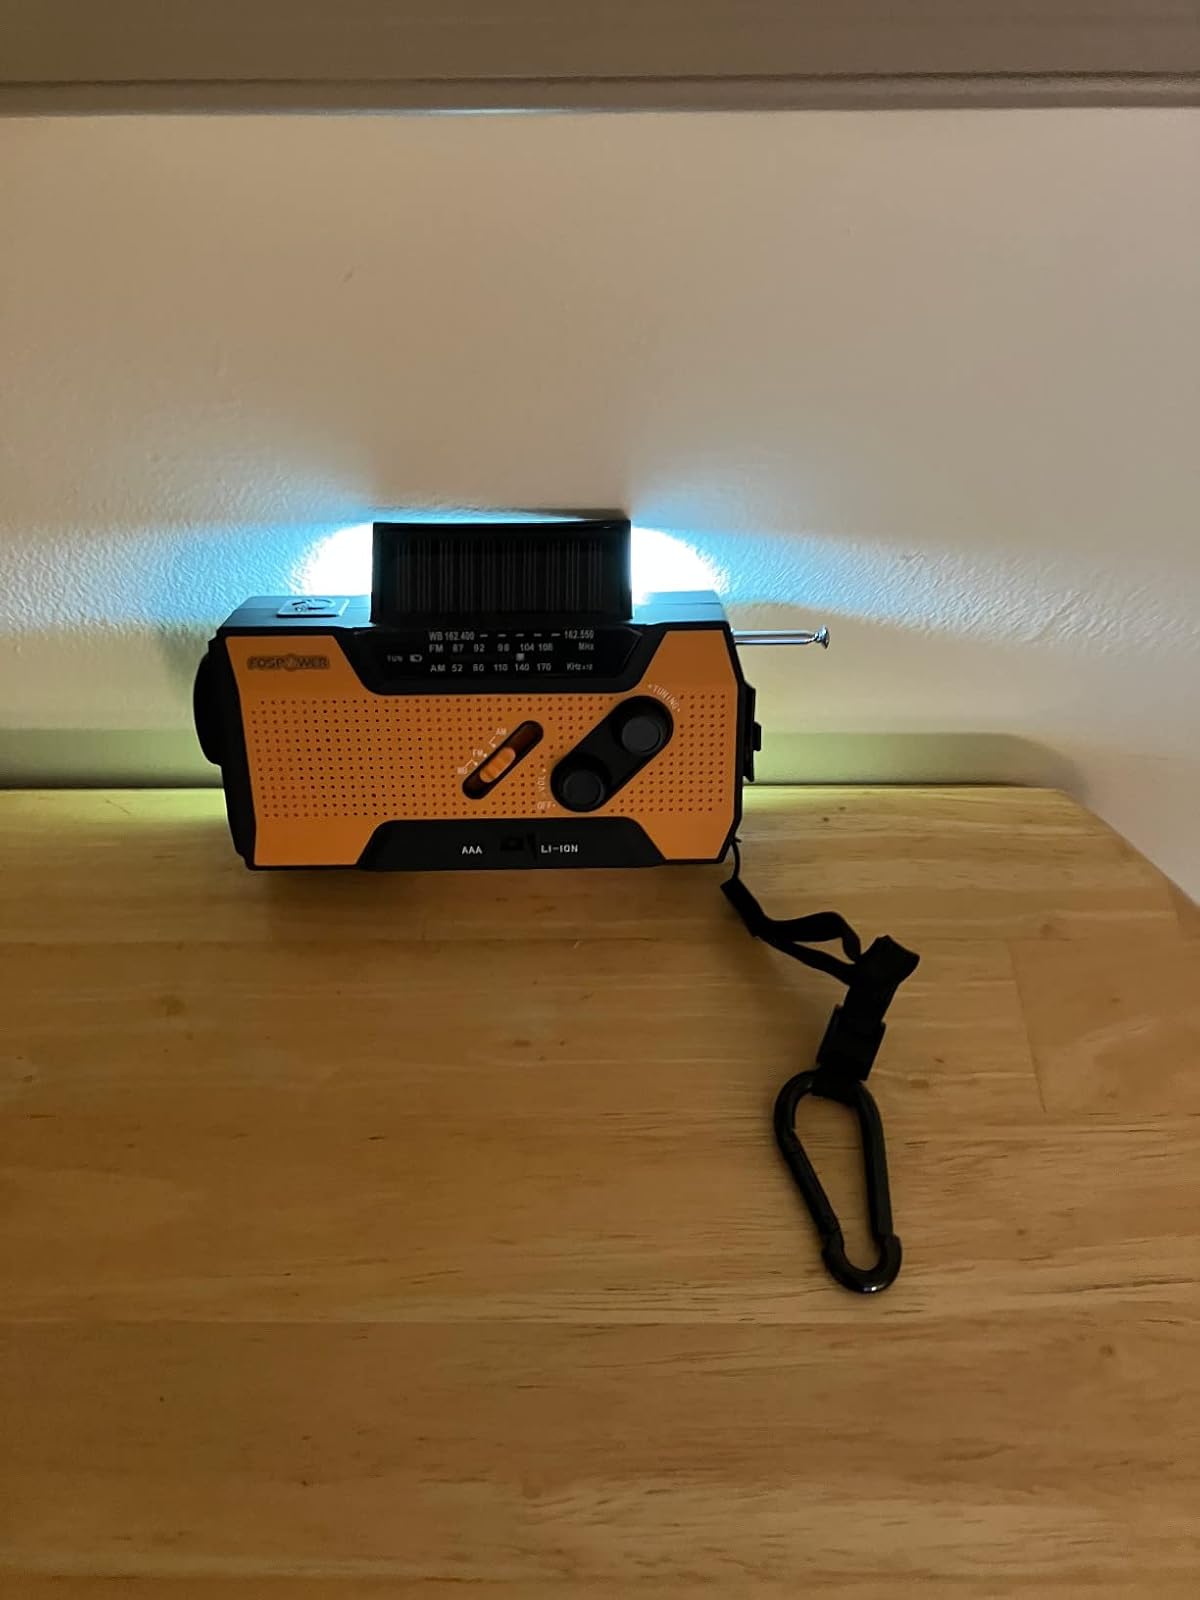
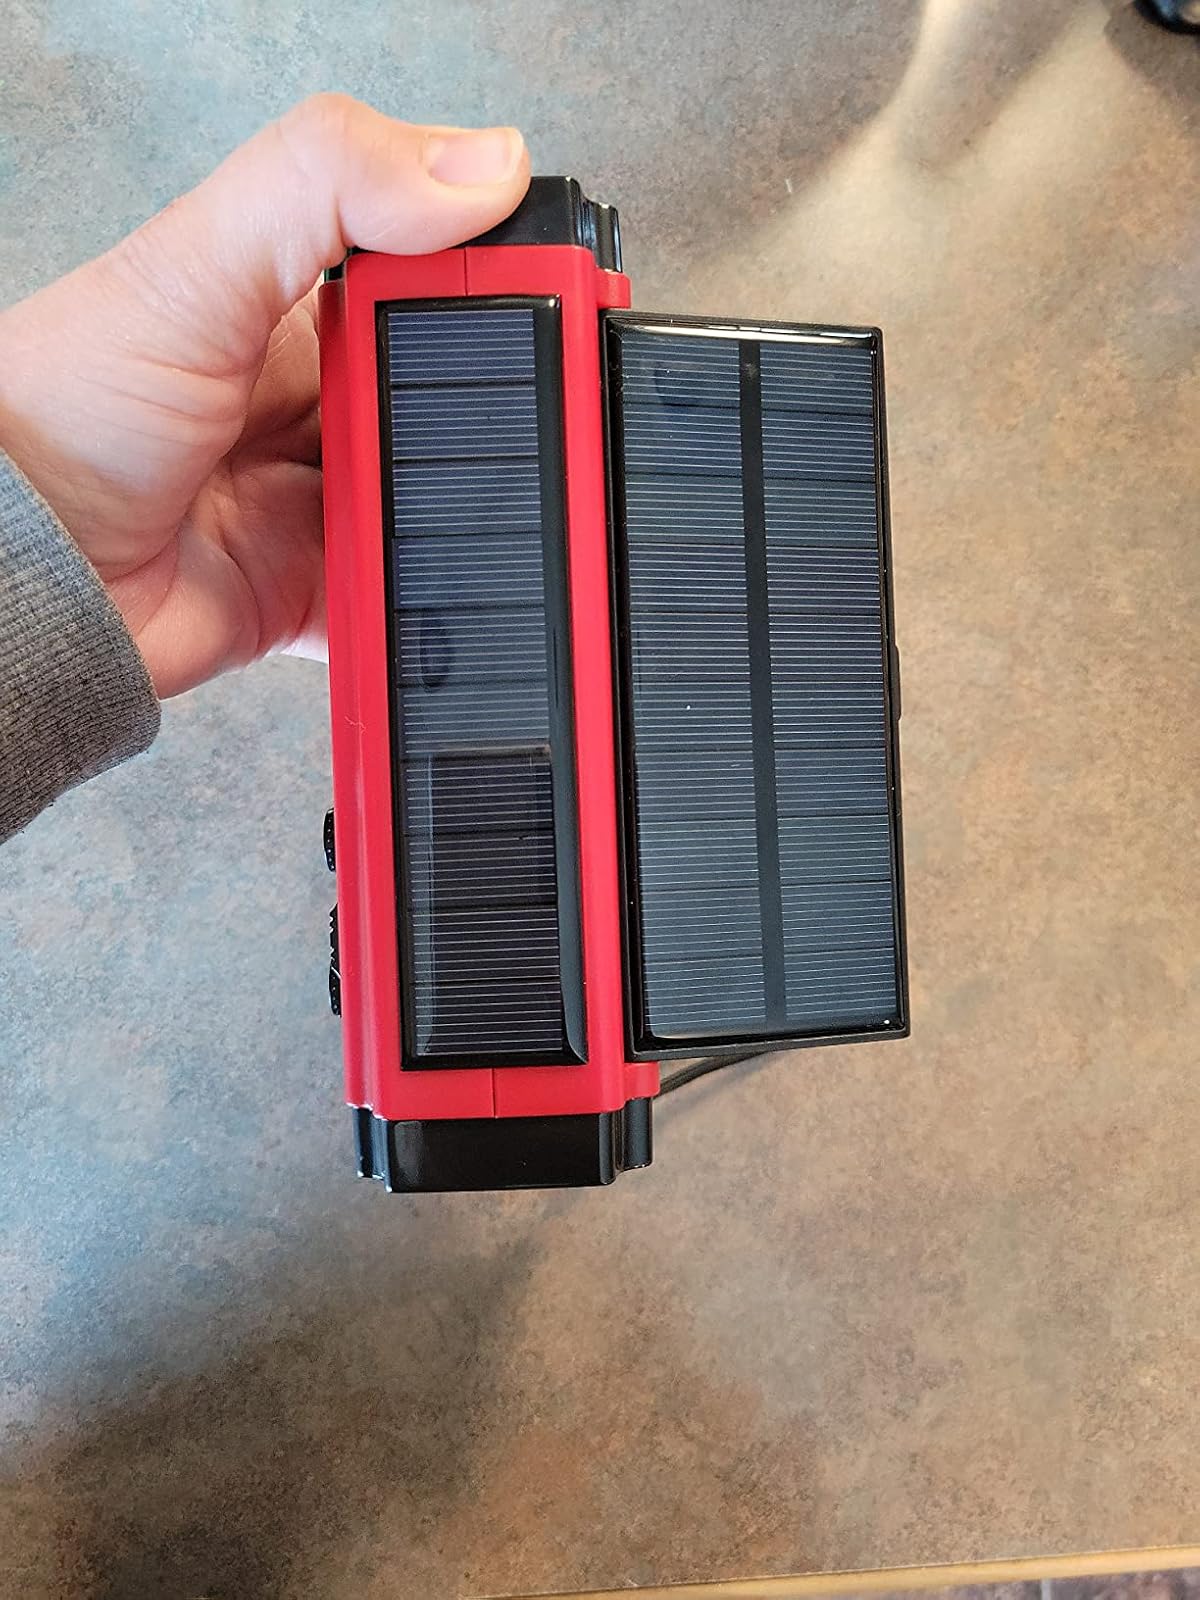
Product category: radio
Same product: no